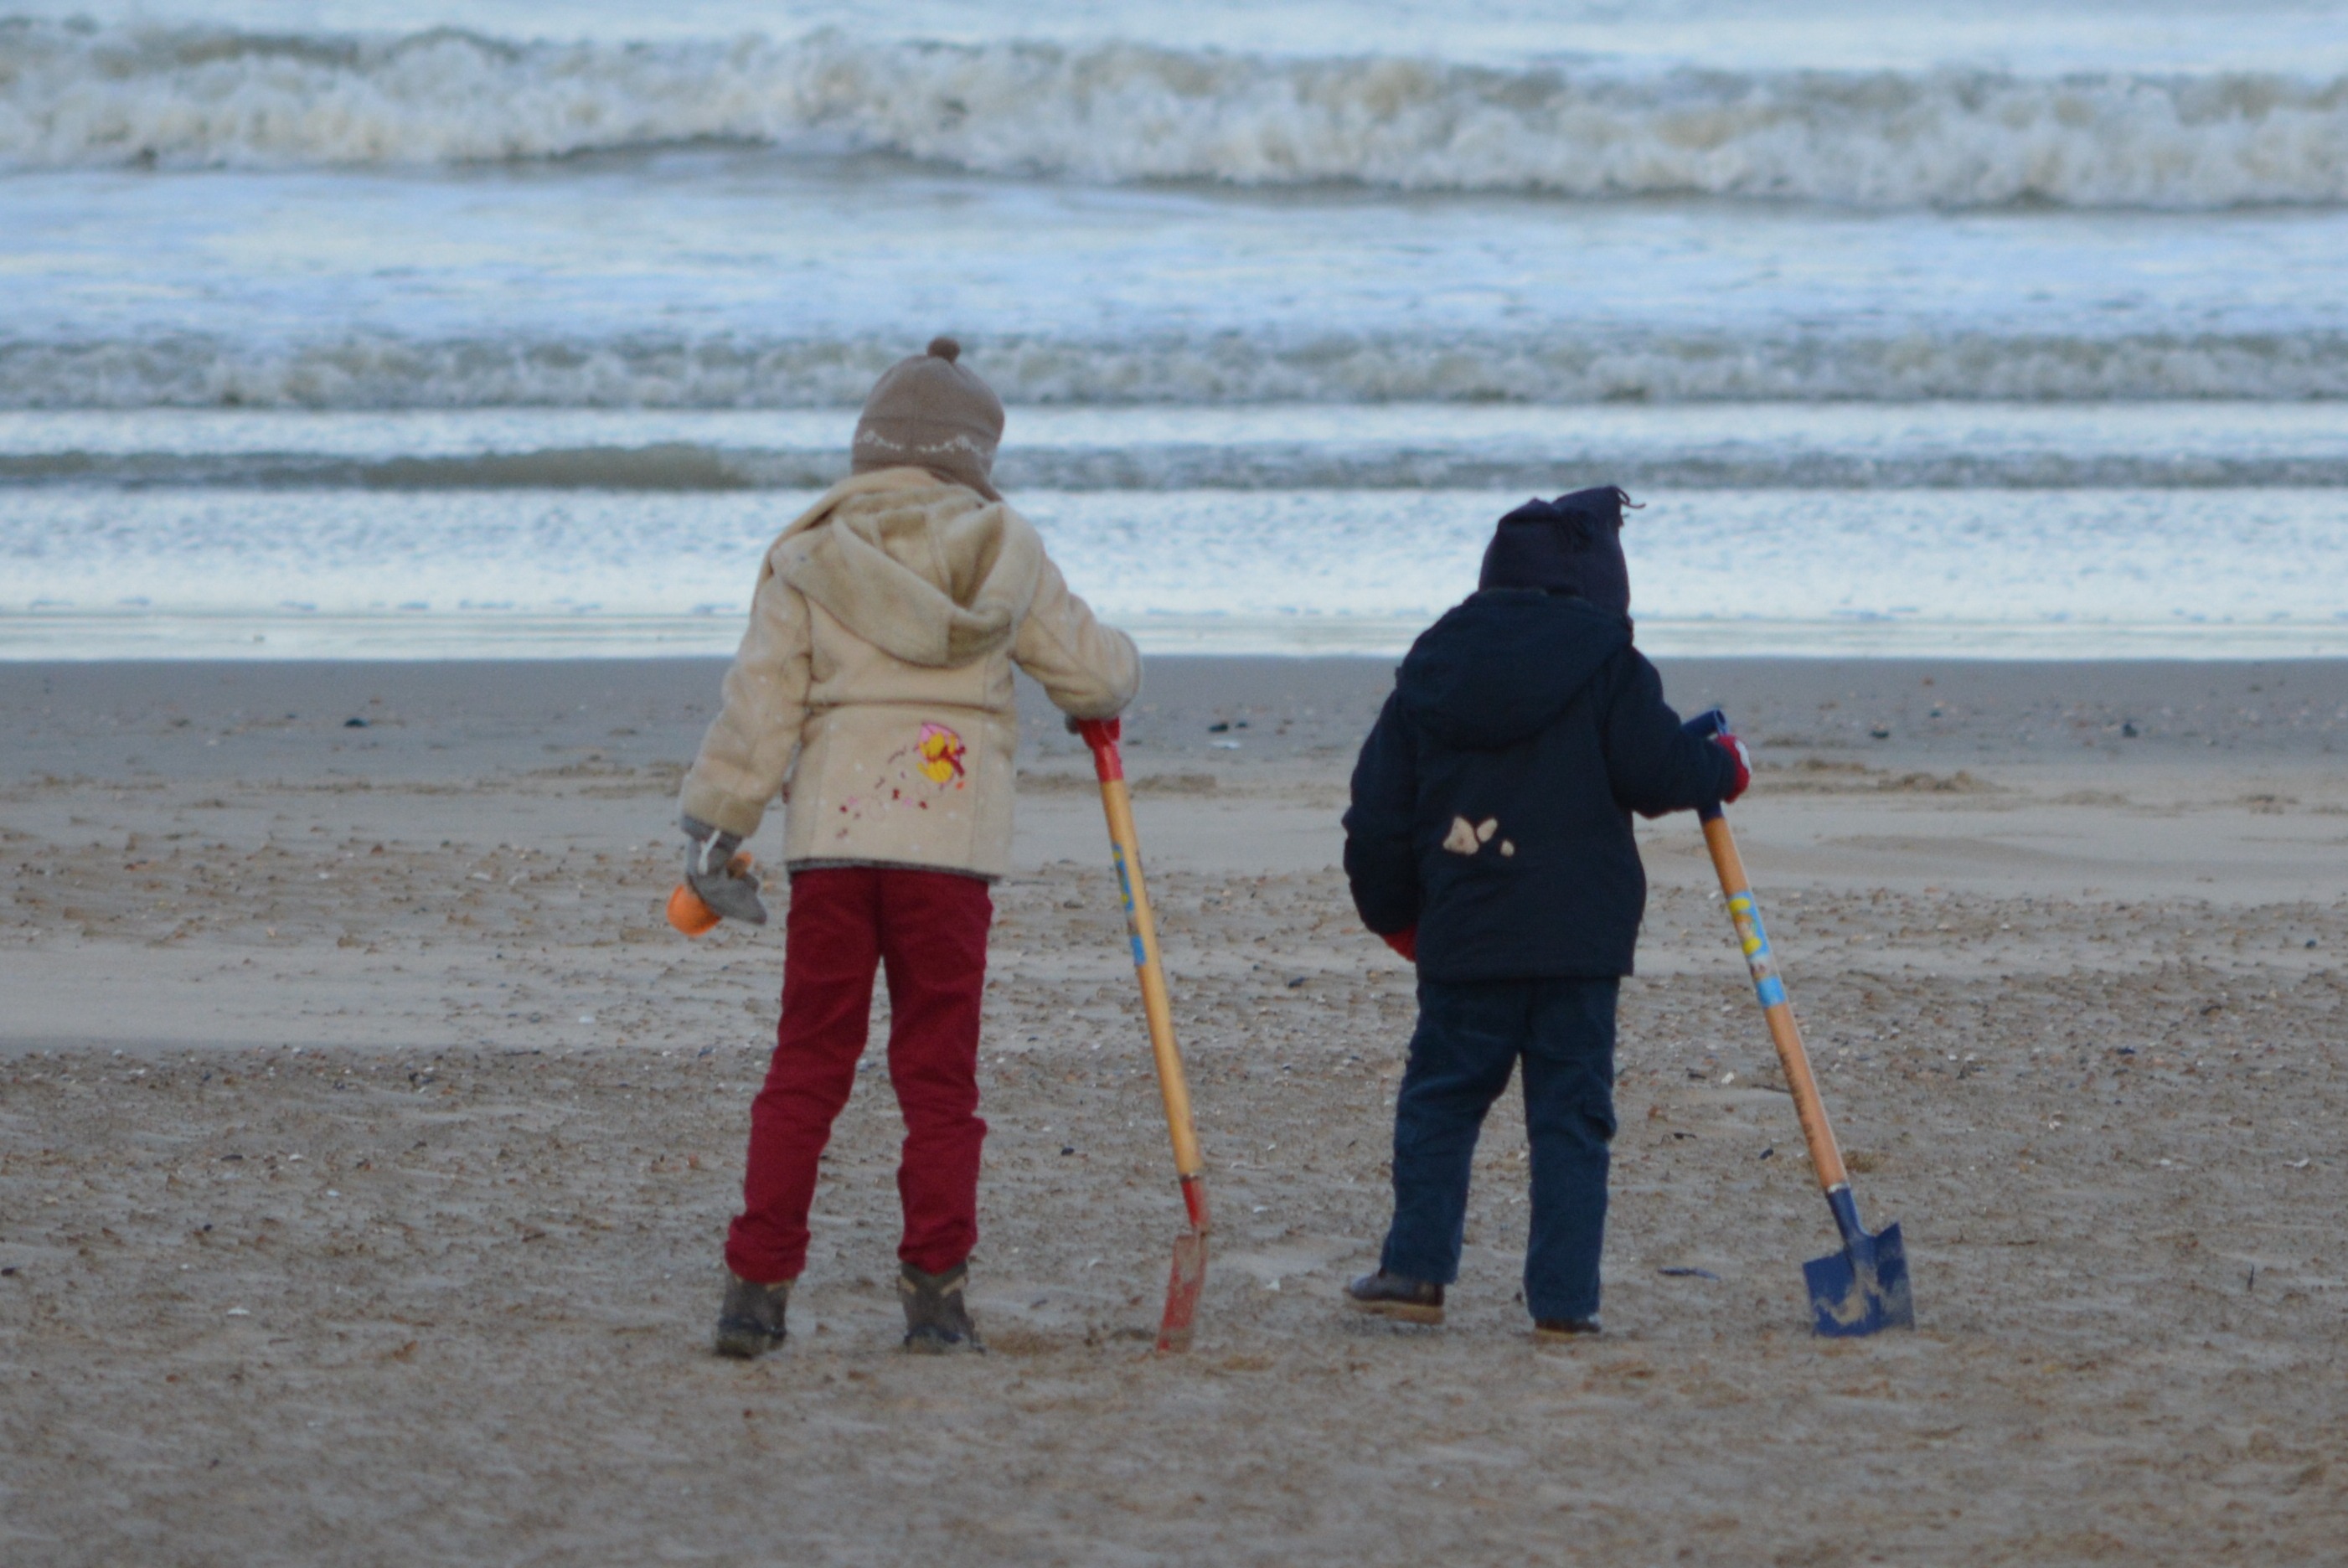
beach, sea, coast, sand, walking, people, children